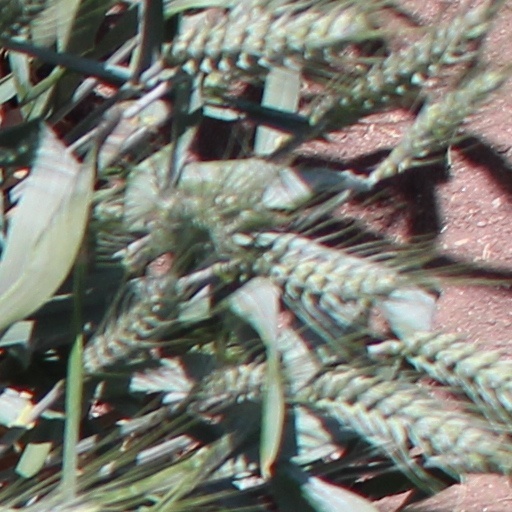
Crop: wheat